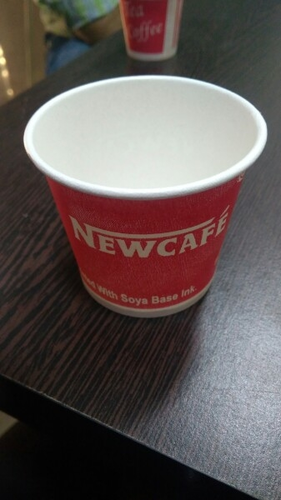
Label: paper